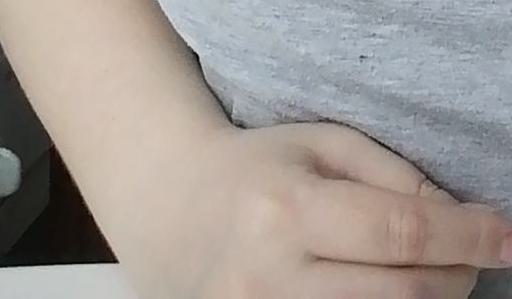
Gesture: no_gesture